Wagner Moura

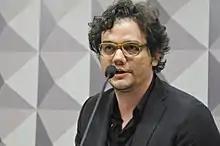
Moura in 2015

In August of the same year, "Narcos" debuted on Netflix, with Moura playing Pablo Escobar. The performance was praised by critics and the series was very well accepted by the public. "Narcos" earned him a Golden Globe nomination for best actor in a TV series in 2016, becoming the first Brazilian in 14 years to achieve recognition.